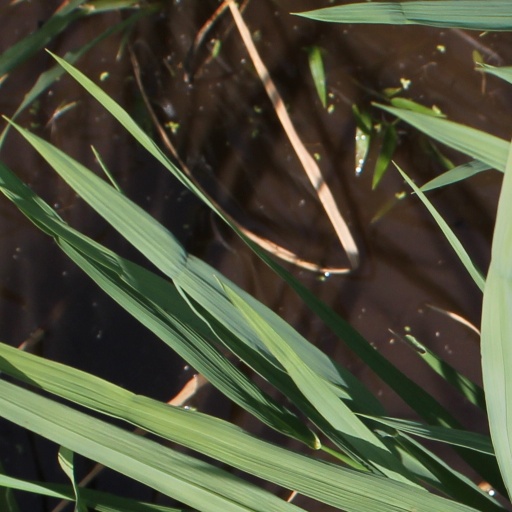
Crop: rice